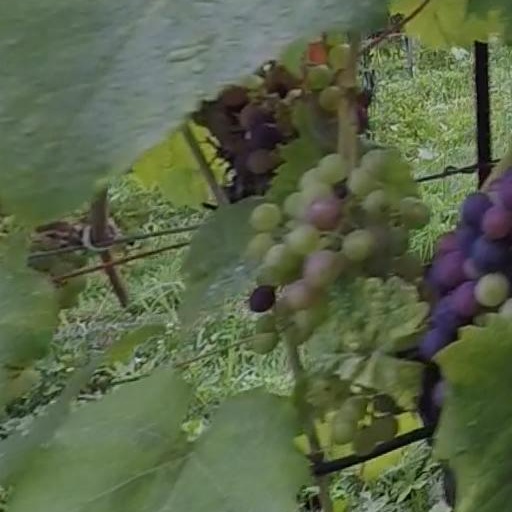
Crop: grape